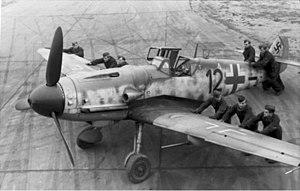
La Jagdgeschwader 2, surnommée Richthofen, est une unité de chasseurs de la Luftwaffe pendant la Seconde Guerre mondiale, baptisée en l’honneur de l'as de la Première Guerre mondiale Manfred von Richthofen.